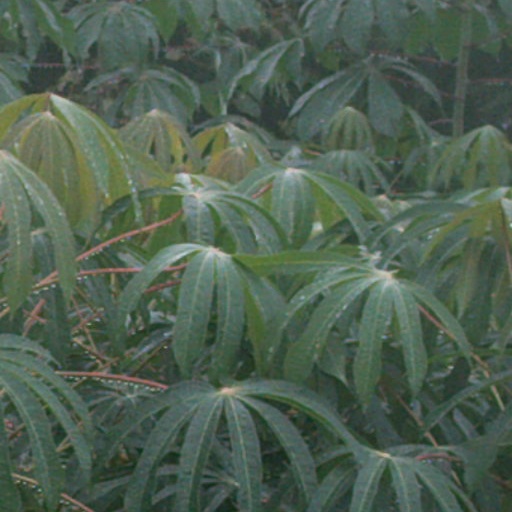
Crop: cassava